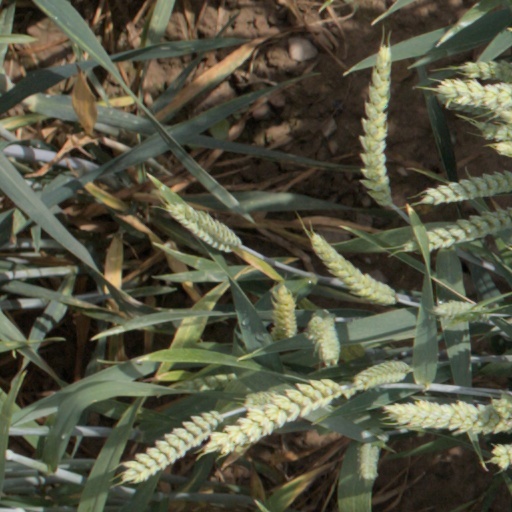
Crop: wheat